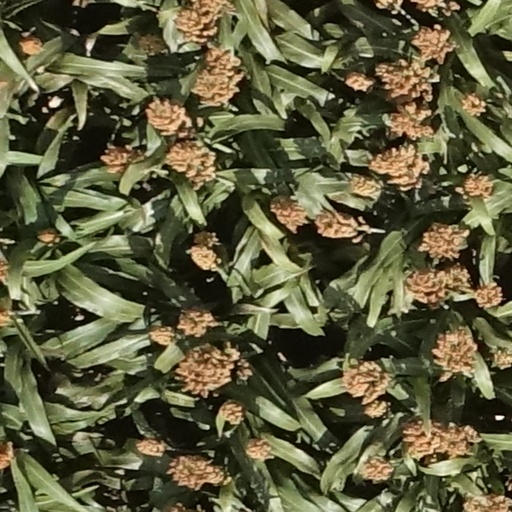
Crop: sorghum